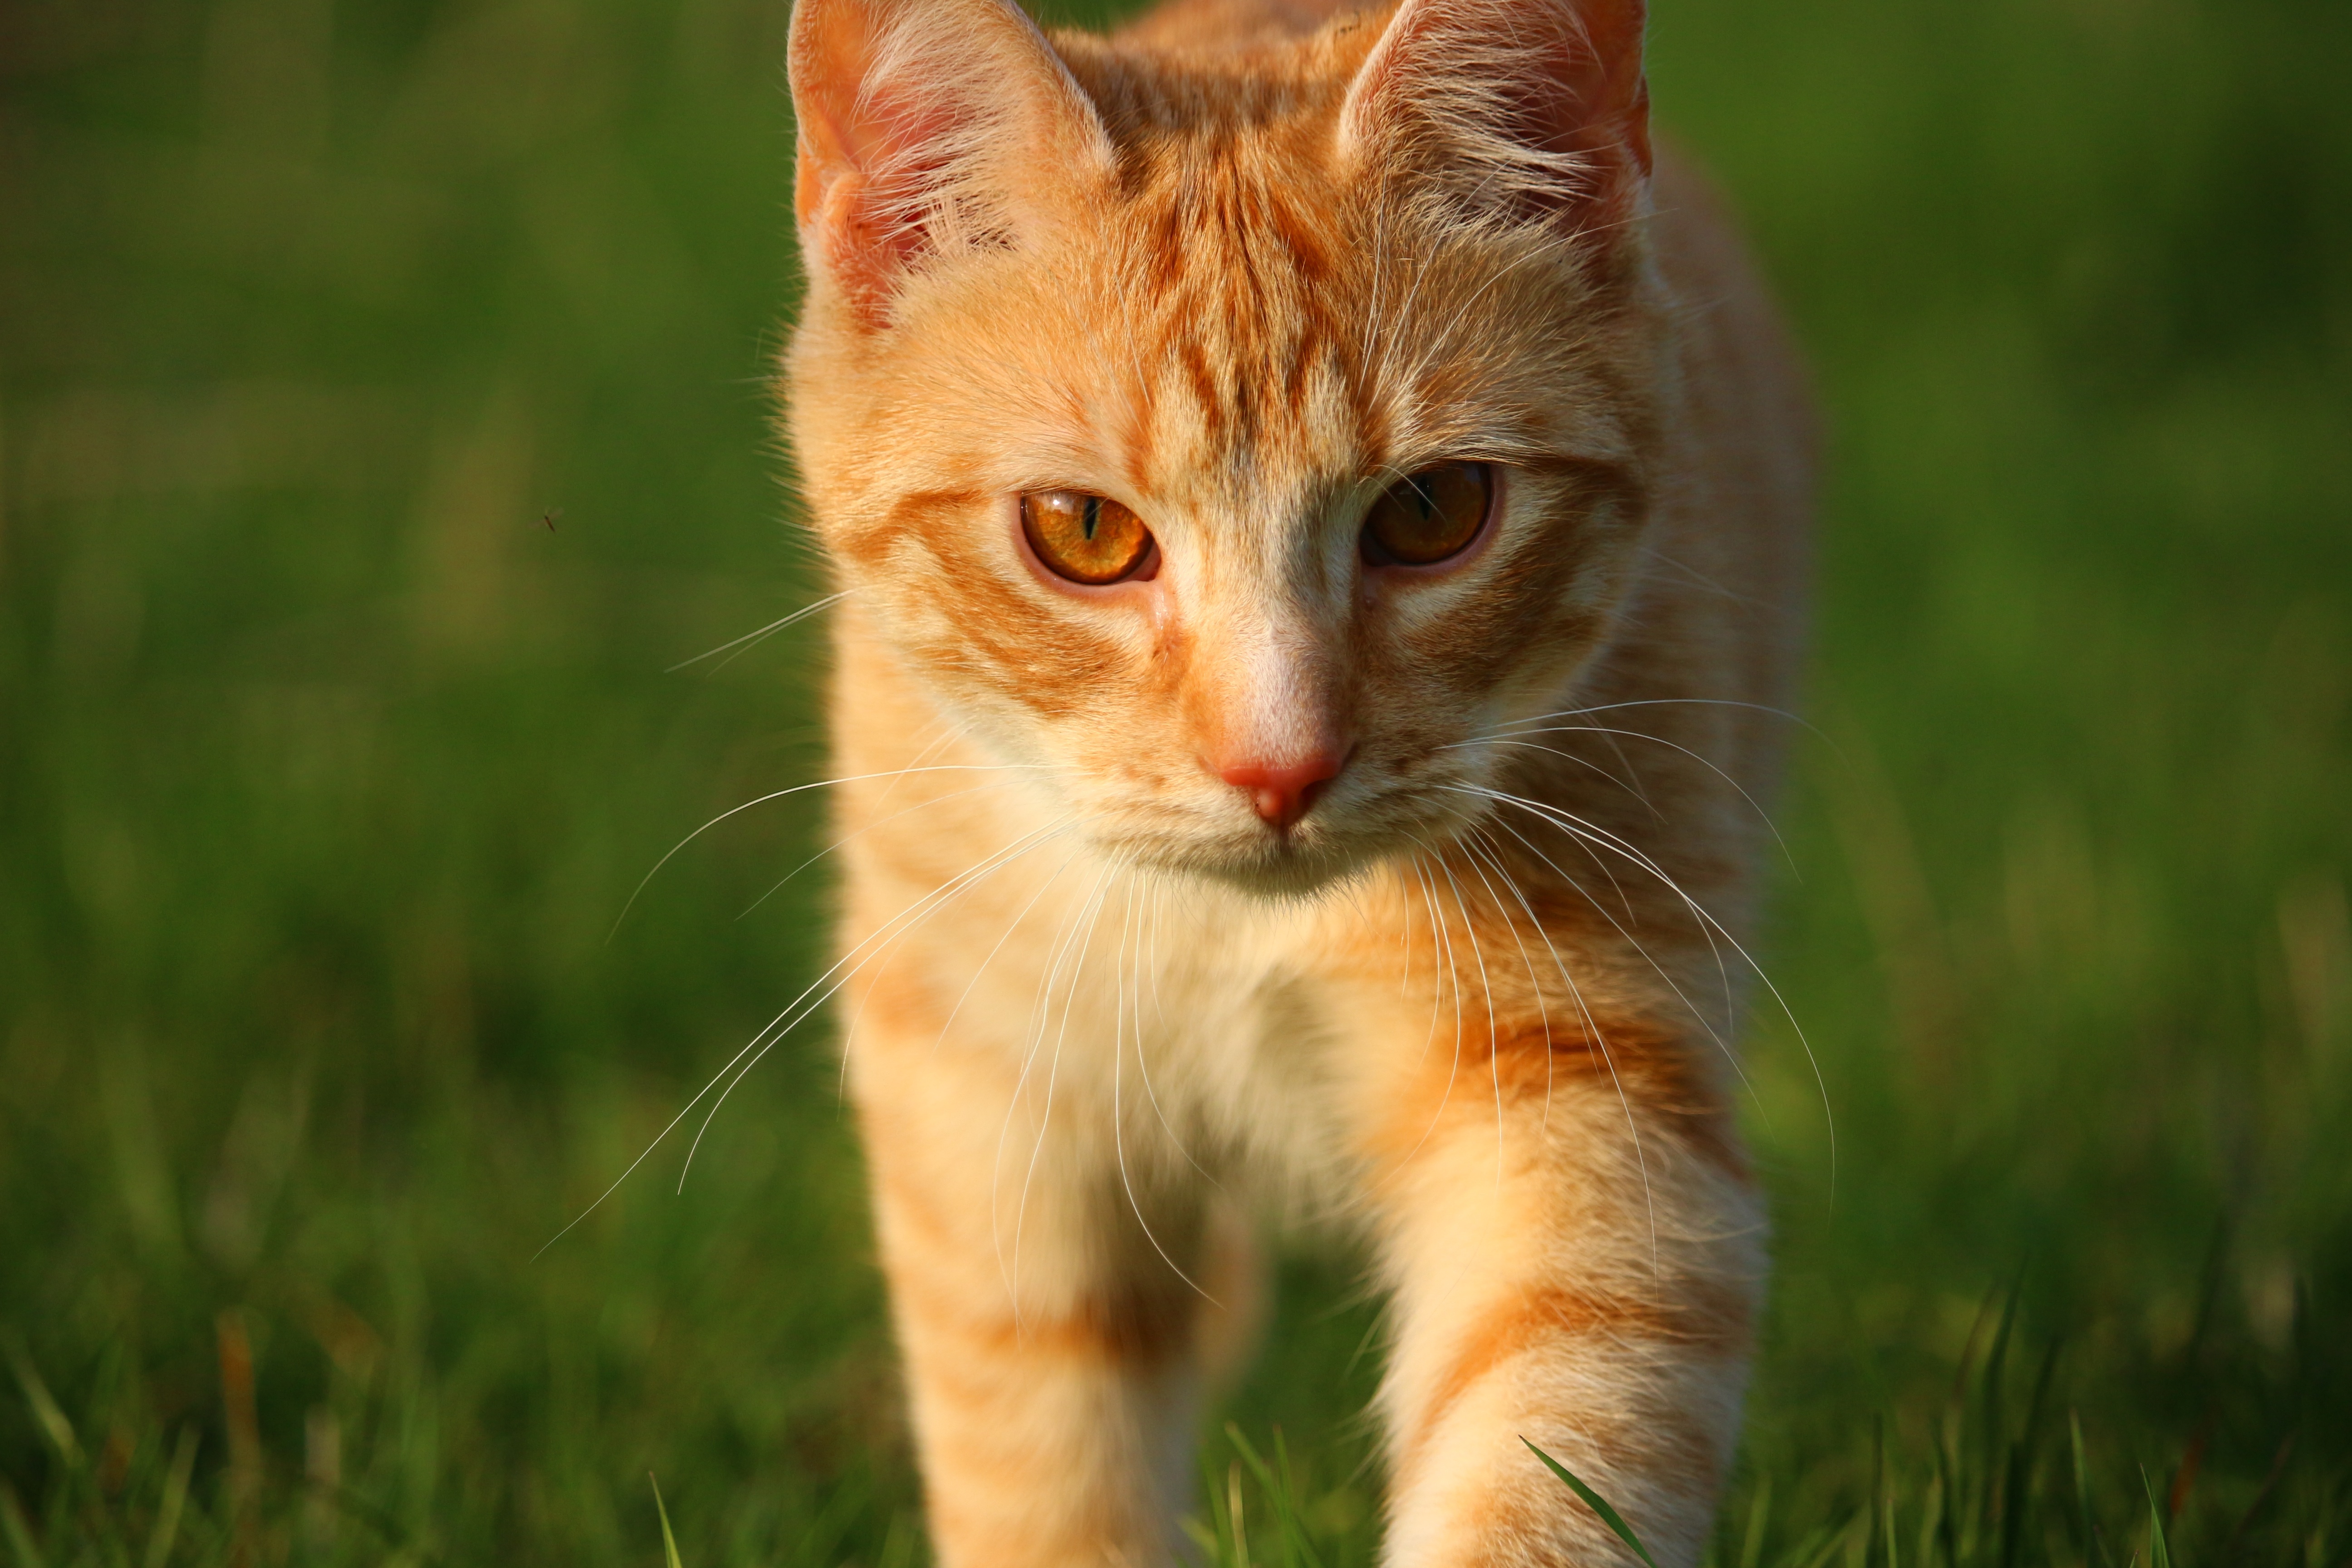
grass, kitten, cat, mammal, fauna, nose, whiskers, vertebrate, domestic cat, mackerel, tiger cat, young cat, red mackerel tabby, red cat, tabby cat, cat baby, wild cat, small to medium sized cats, cat like mammal, domestic short haired cat, rusty spotted cat